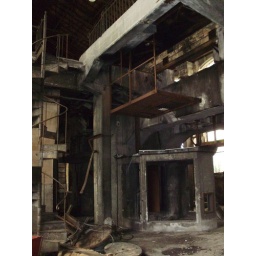
Just go through that suare door and then directly to the left.Closed coal mine building in Northern France.